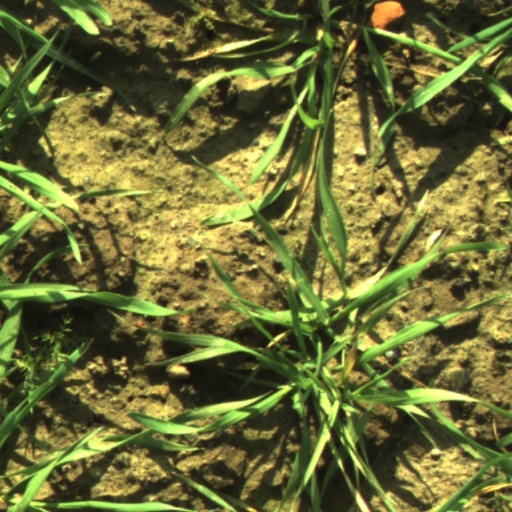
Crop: wheat